Mohamed Khider

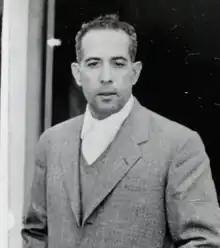

Mohamed Khider (March 13, 1912, Biskra, Algeria – January 4, 1967, Madrid, Spain) was an Algerian politician.